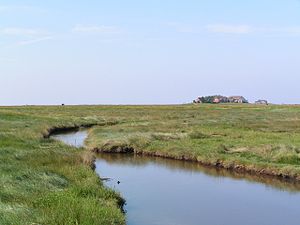
Langenæs (Slesvig)
Pril på hallig Langenæs
Langenæs er en hallig og kommune beliggende mellem prilerne Nørreaa og Sønderaa i det nordfrisiske vadehav foran Sydslesvigs/Sønderjyllands vestkyst. Administraiv hører halligen under Nordfrislands kreds i delstaten Slesvig-Holsten i det nordlige Tyskland. Indtil 1864 hørte halligen under det danske Slesvig.